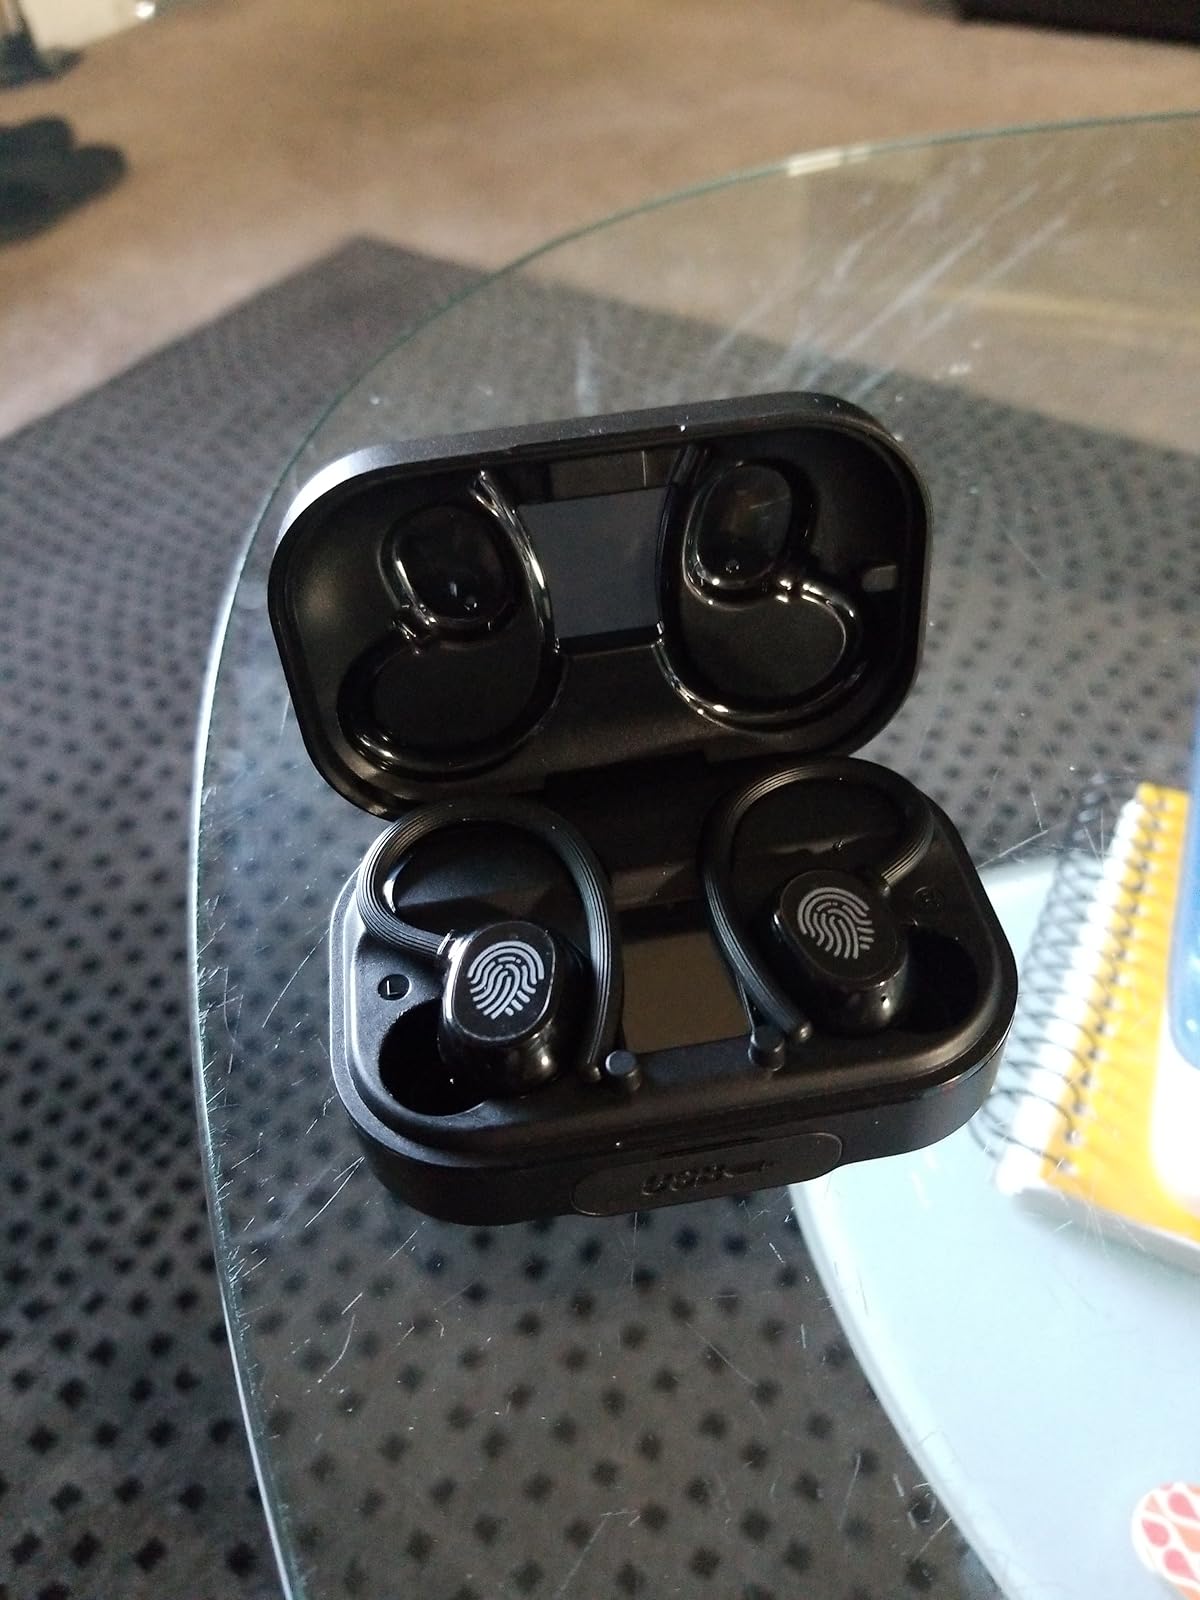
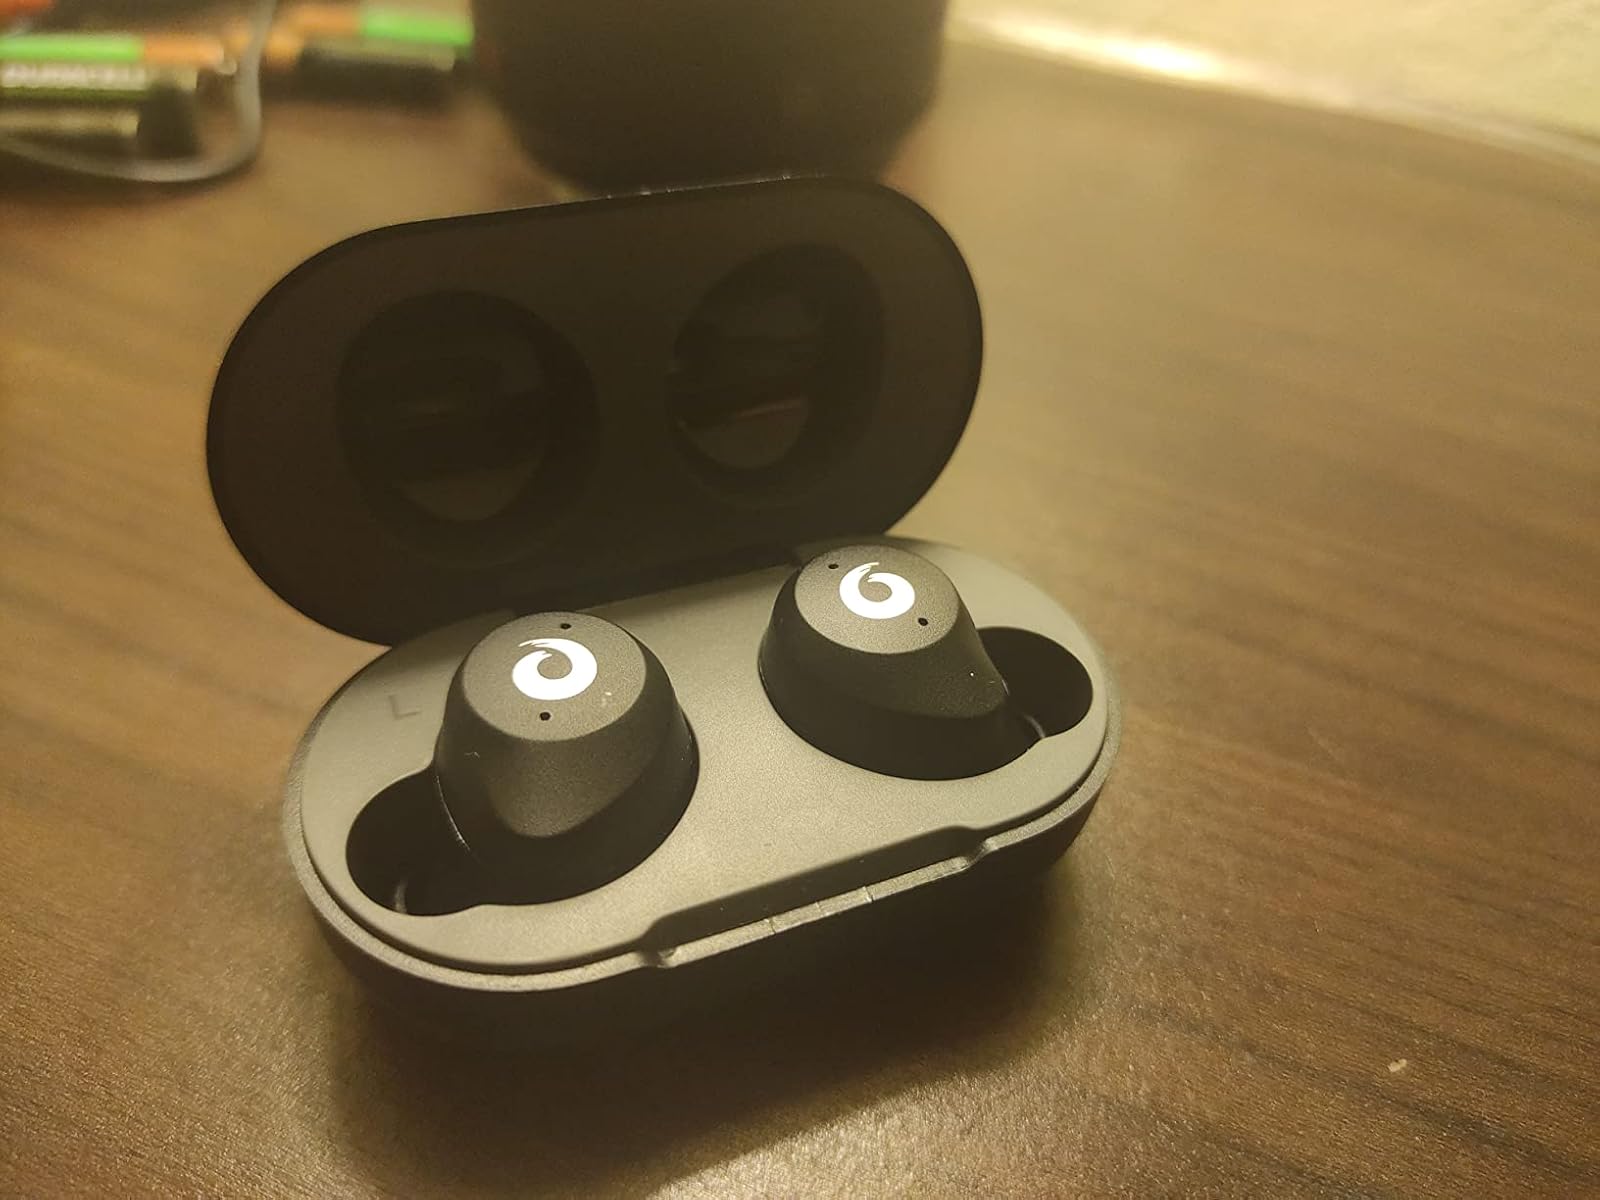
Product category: earbuds
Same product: no